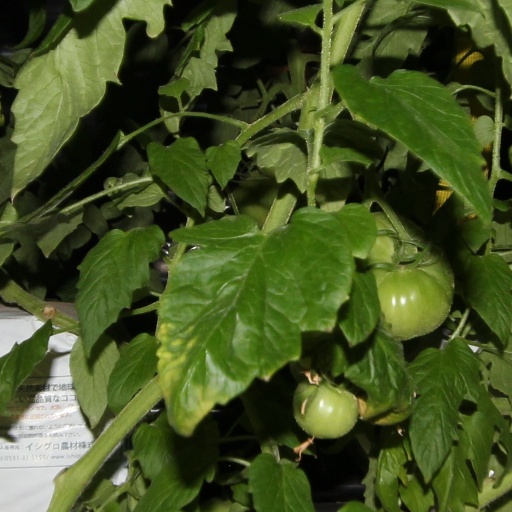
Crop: tomato